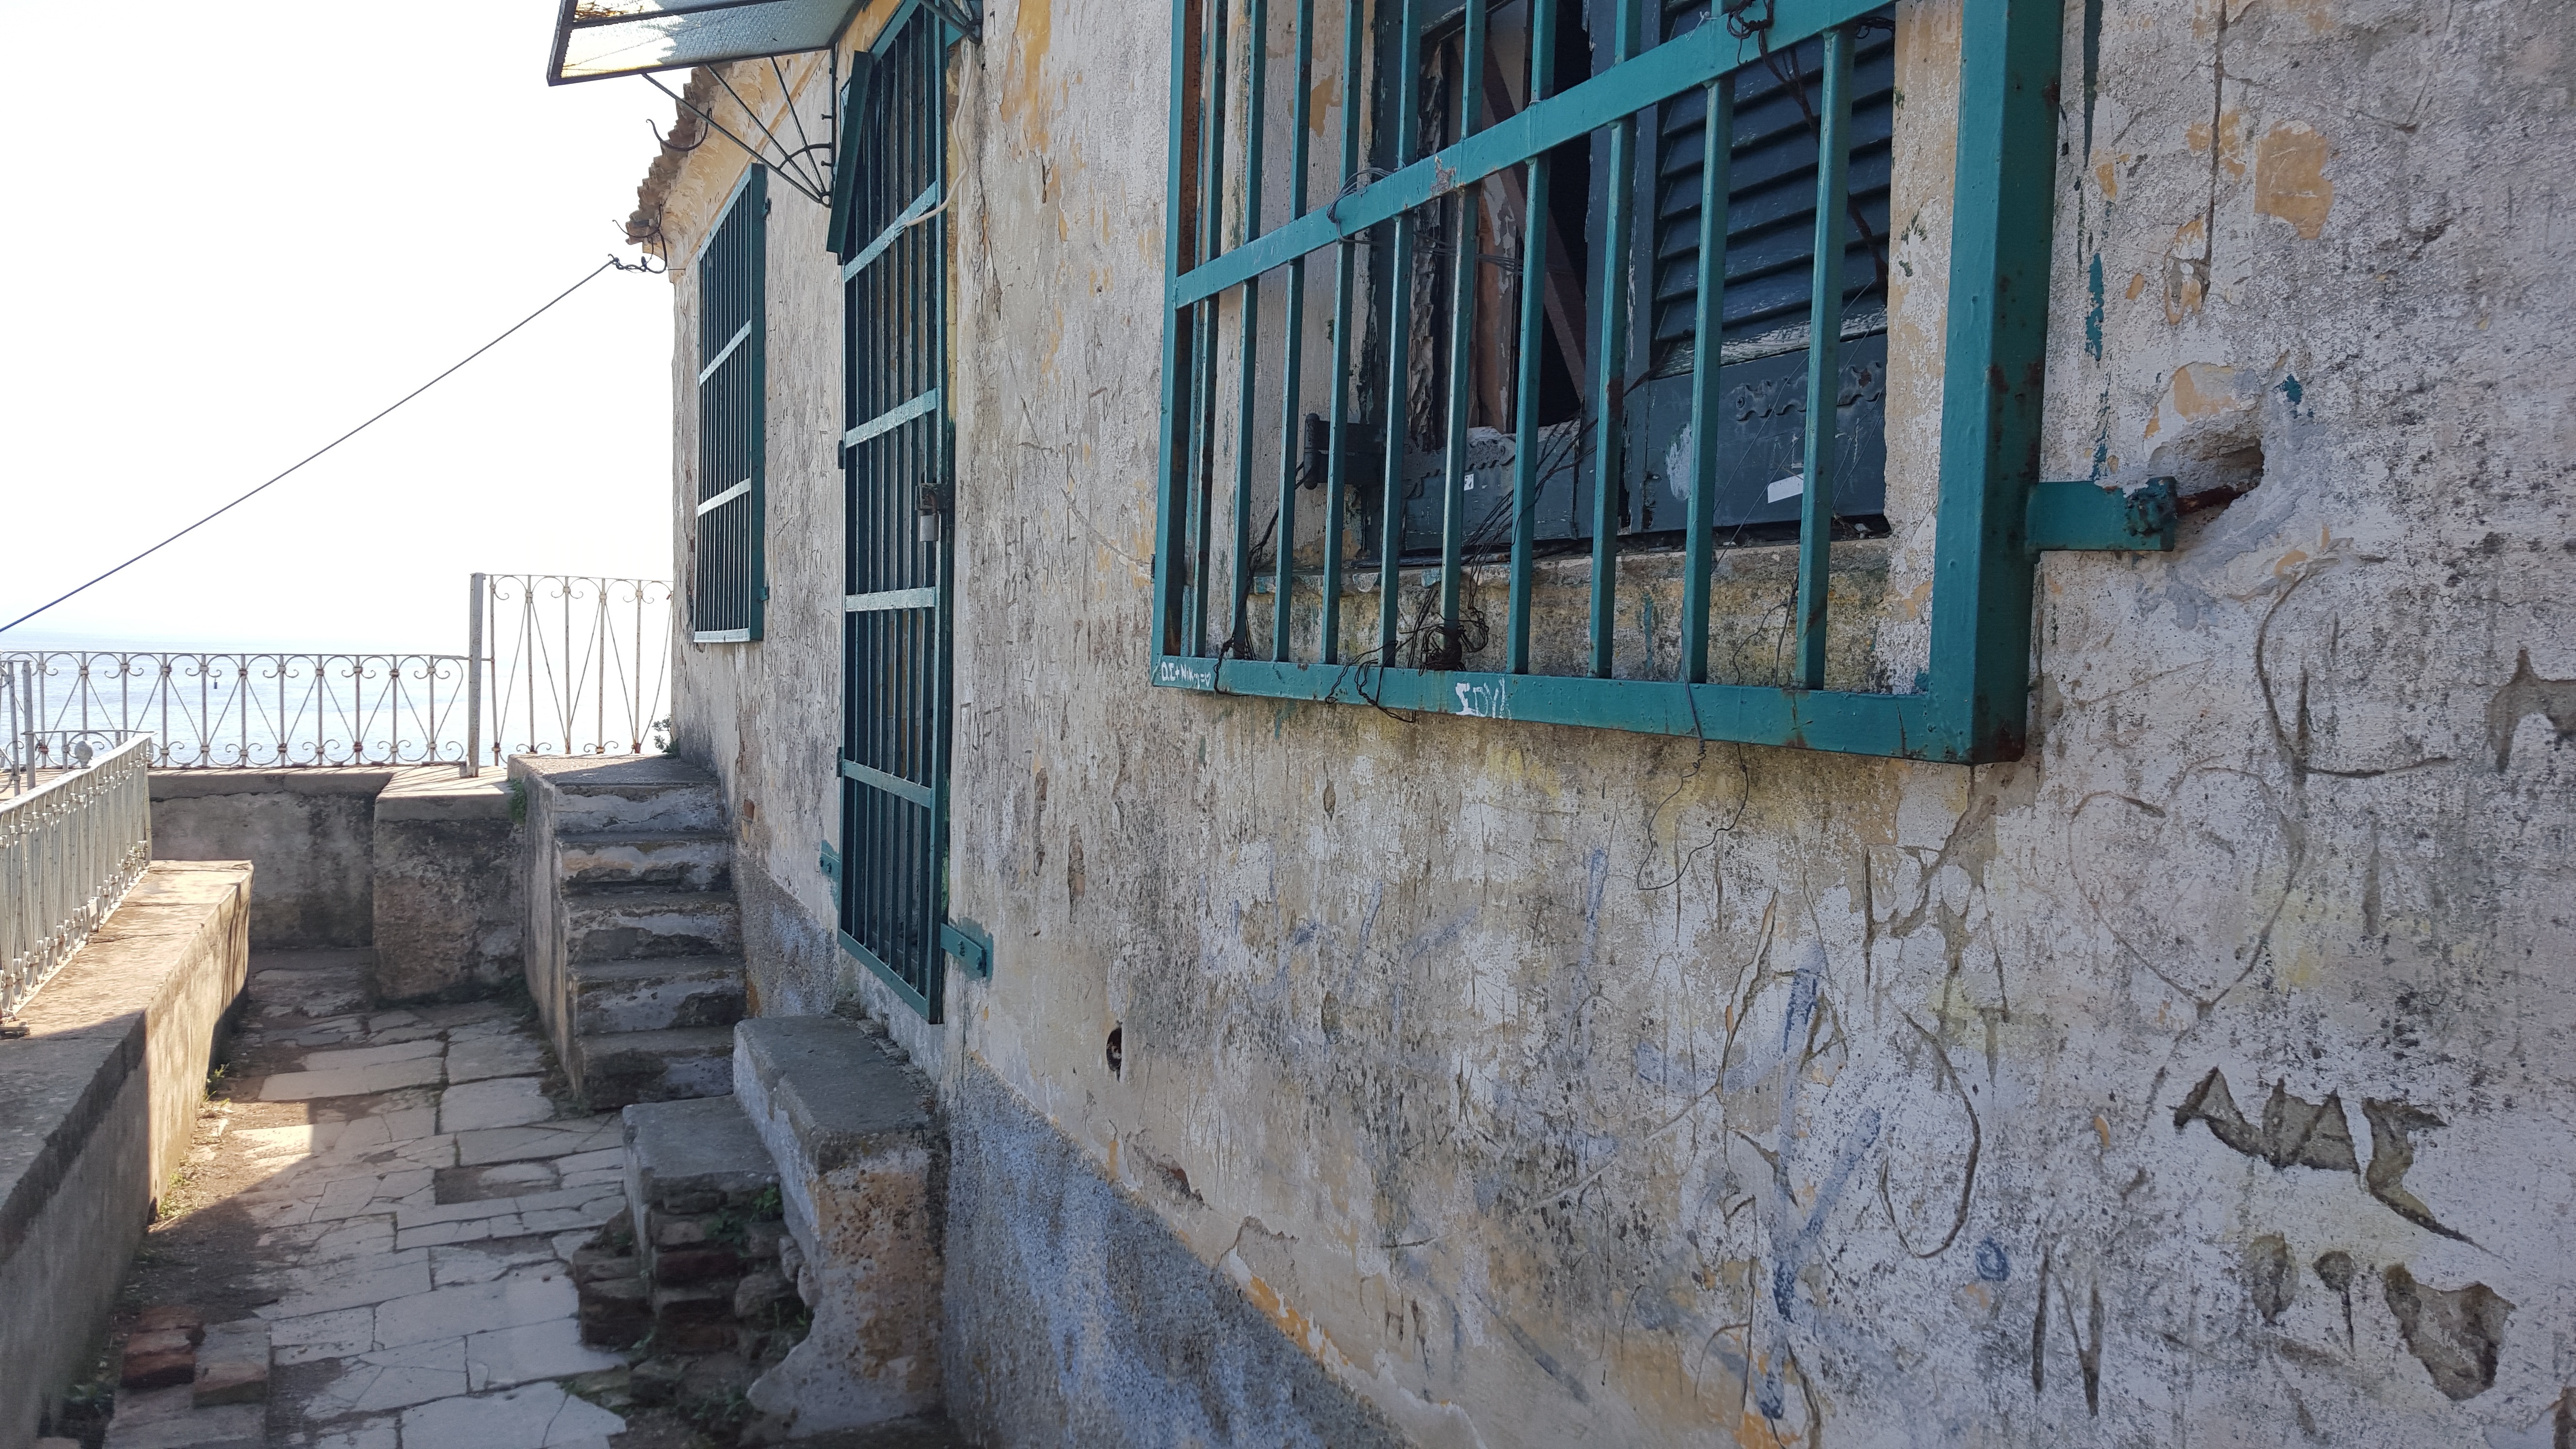
road, street, house, window, town, alley, home, wall, balcony, cottage, facade, property, waterway, infrastructure